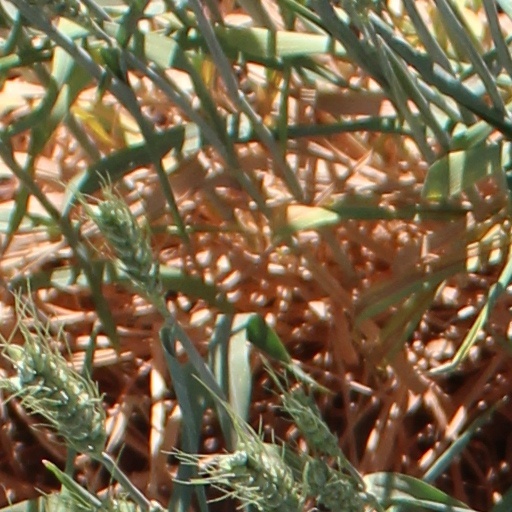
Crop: wheat